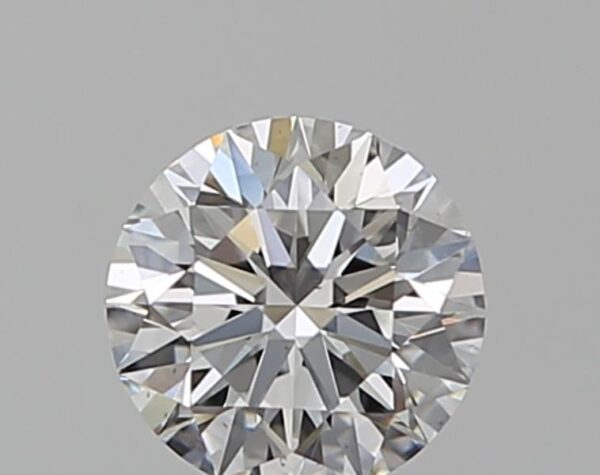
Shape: round
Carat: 0.51
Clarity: VS1
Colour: F
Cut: EX
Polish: EX
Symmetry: EX
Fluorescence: N
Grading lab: GIA
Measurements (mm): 5.06 x 5.09 x 3.19